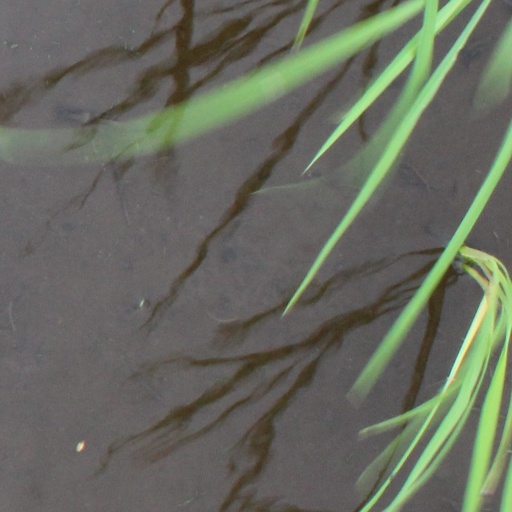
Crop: rice